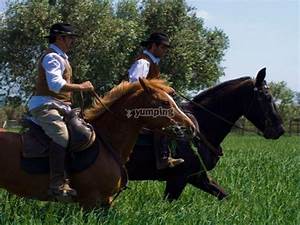
Label: horse